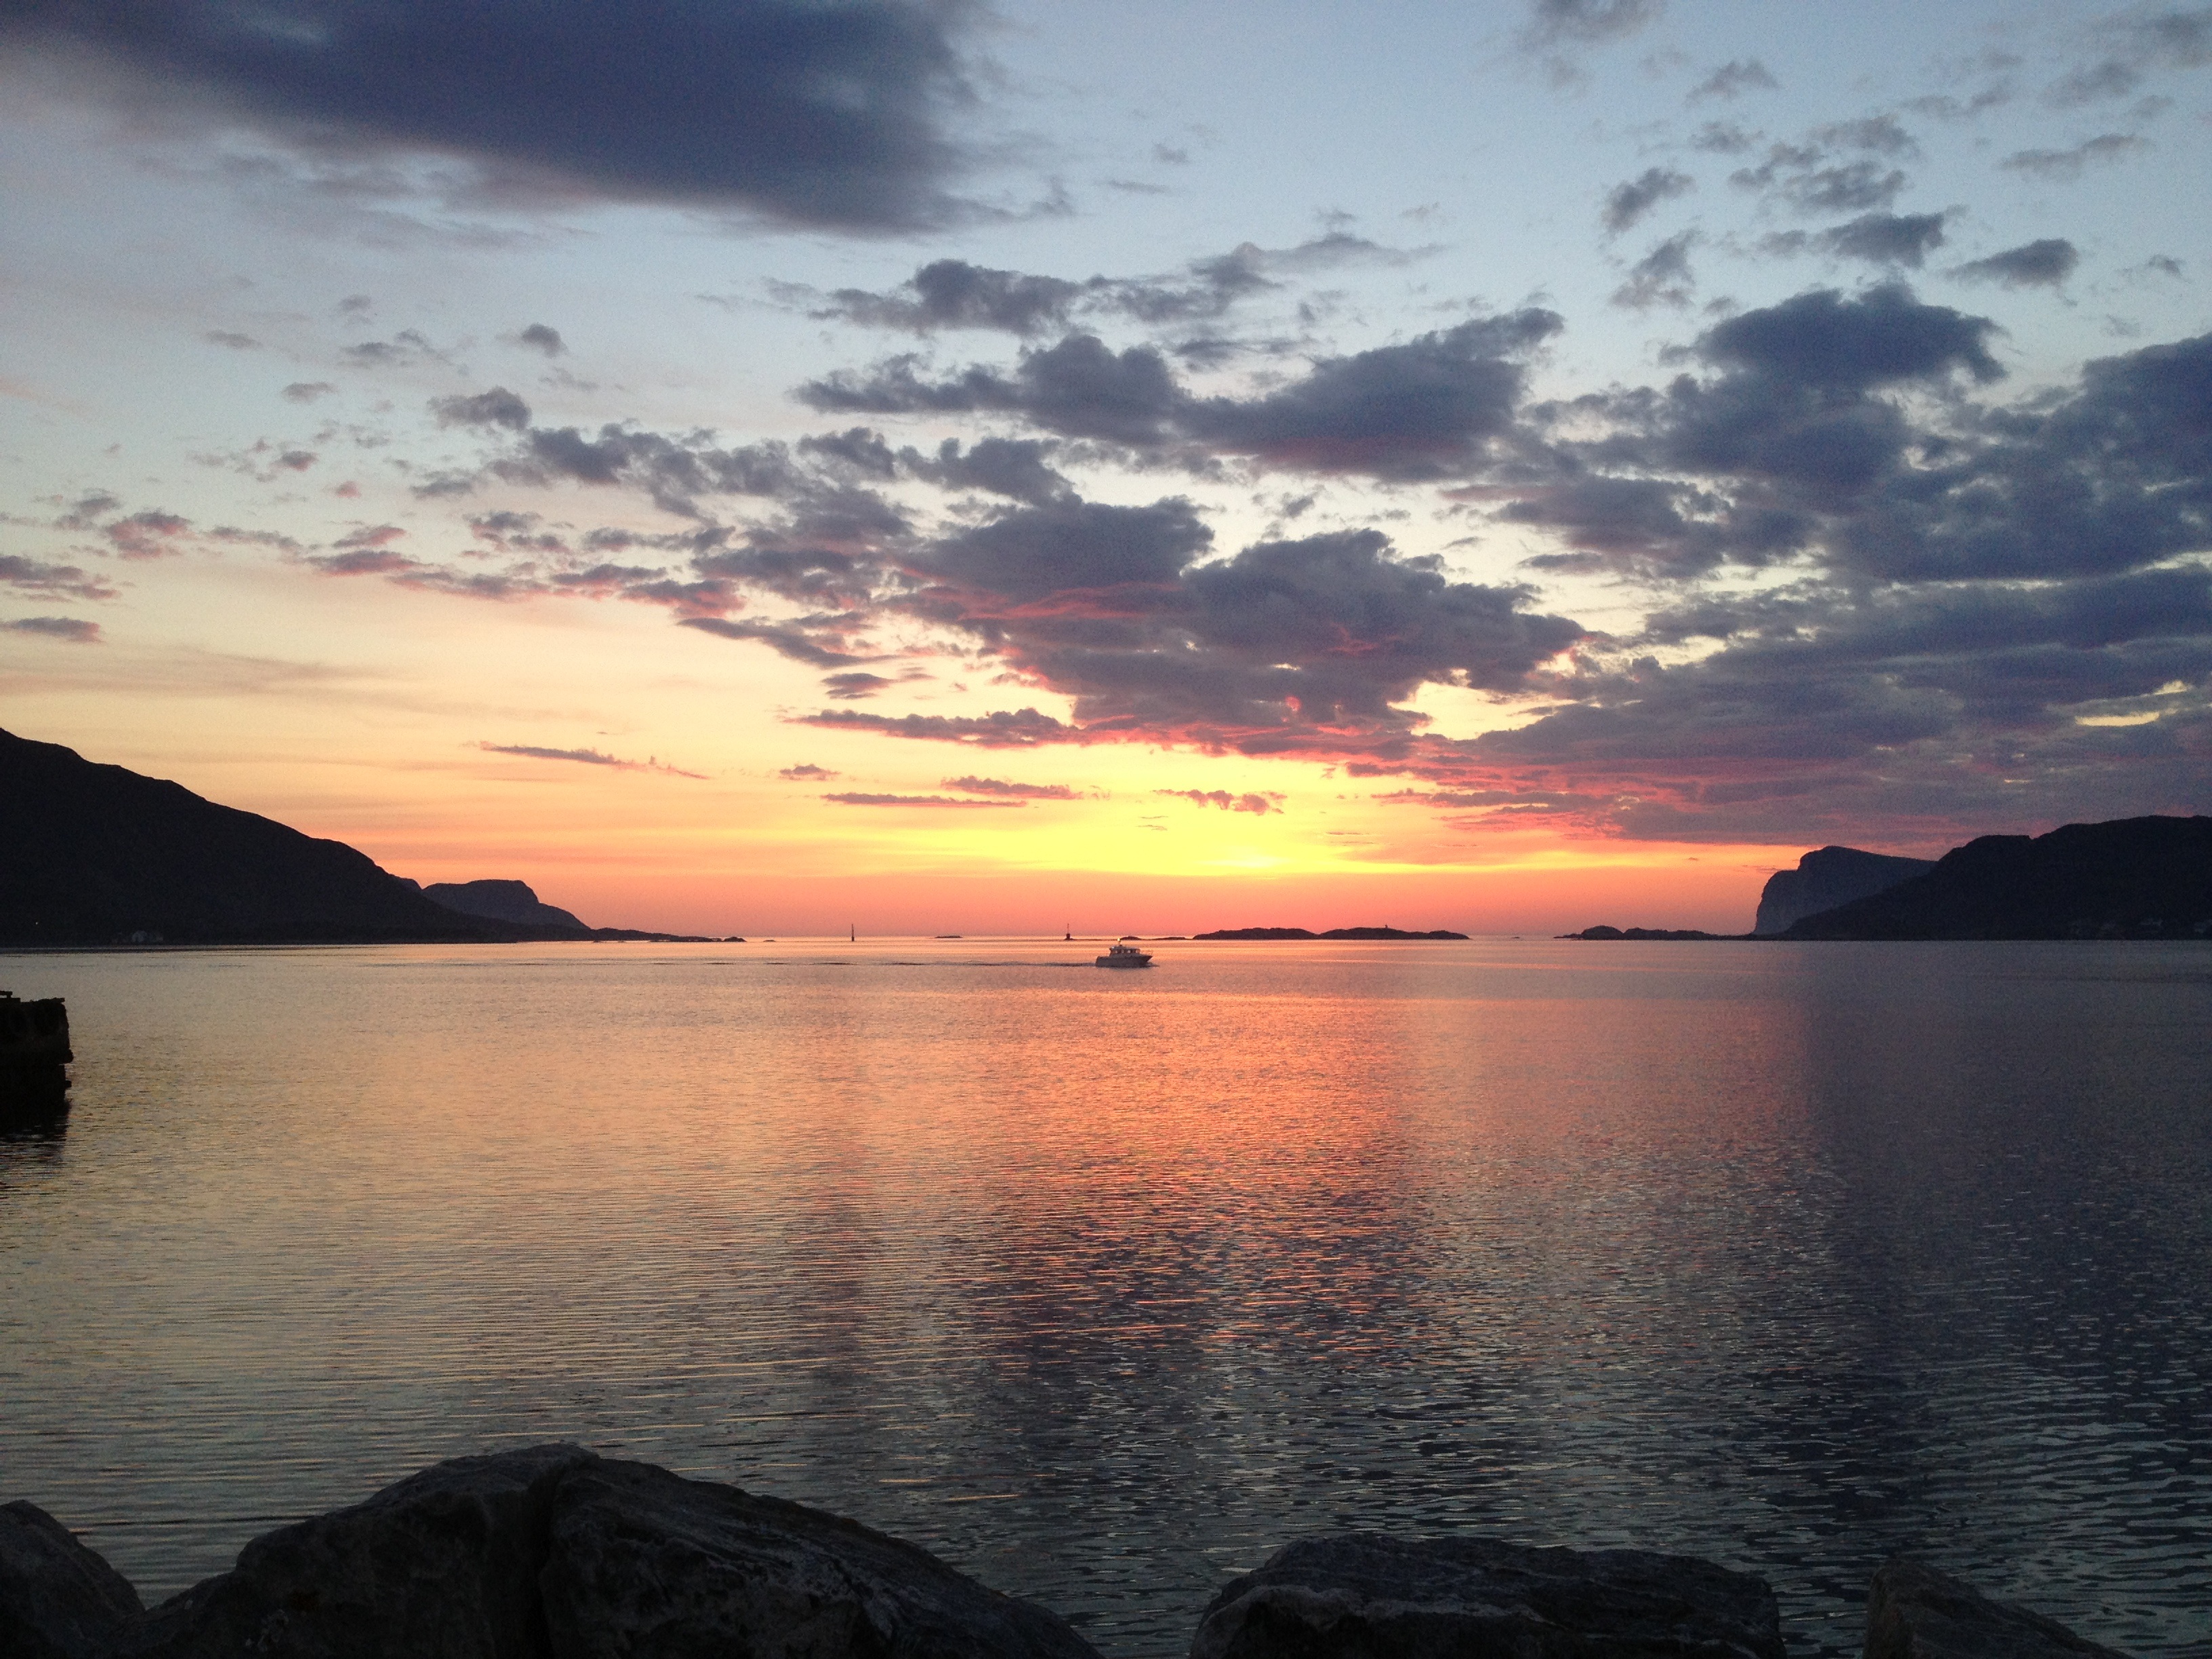
sea, coast, ocean, horizon, light, cloud, sky, sunrise, sunset, morning, dawn, dusk, evening, reflection, bay, fishing boat, loch, norway, afterglow, fosnav g